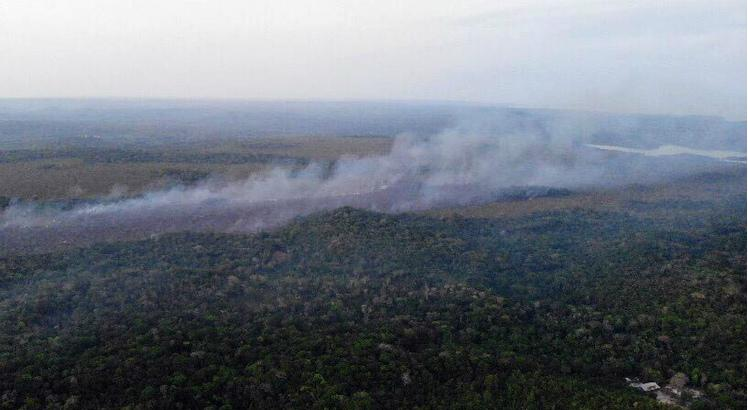
Fire: no
Smoke: yes